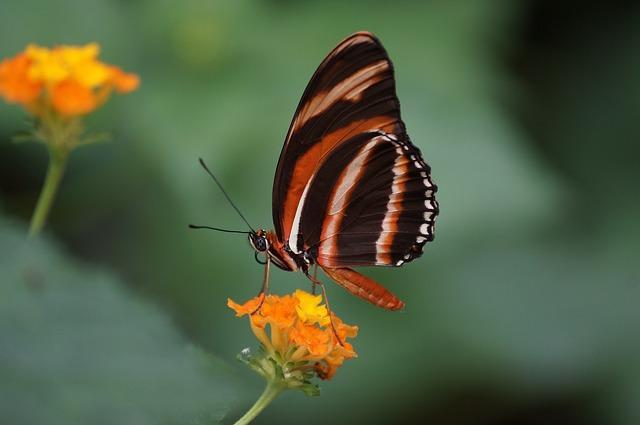
butterfly